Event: Ecuador Earthquake
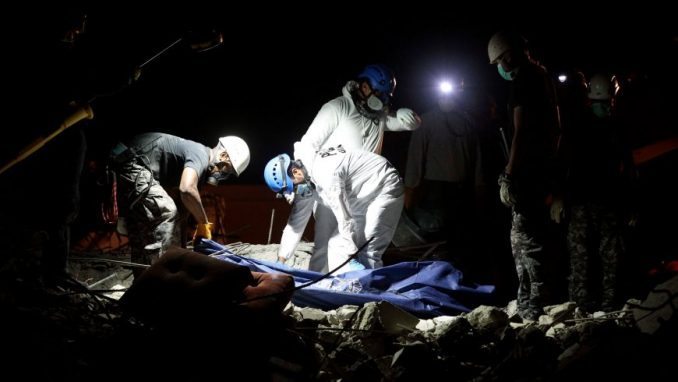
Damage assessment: no_damage